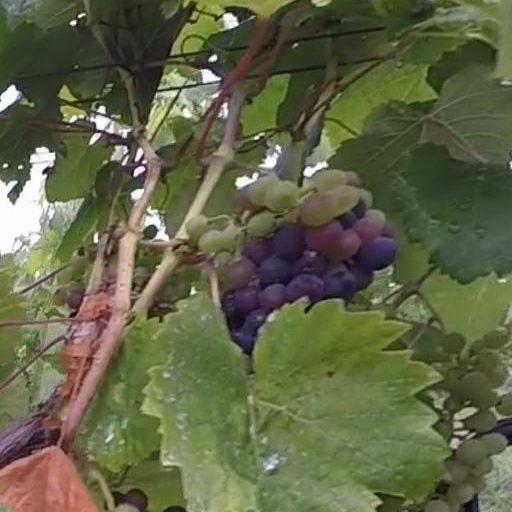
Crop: grape